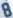
Number: 8